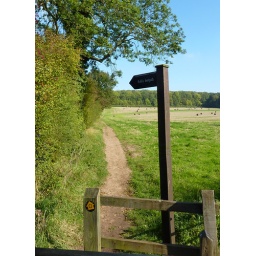
A walk around the trout lake with my son Adam and dog Dolly .